Johanna Meyer-Lövinson

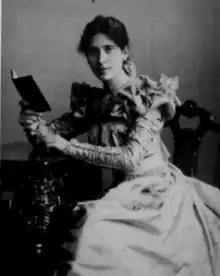
Johanna Meyer-Lövinson

Johanna Meyer-Lövinson (1874 – 1957) was a German-American Jewish radio host, performer, and art model.